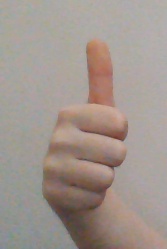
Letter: aleff